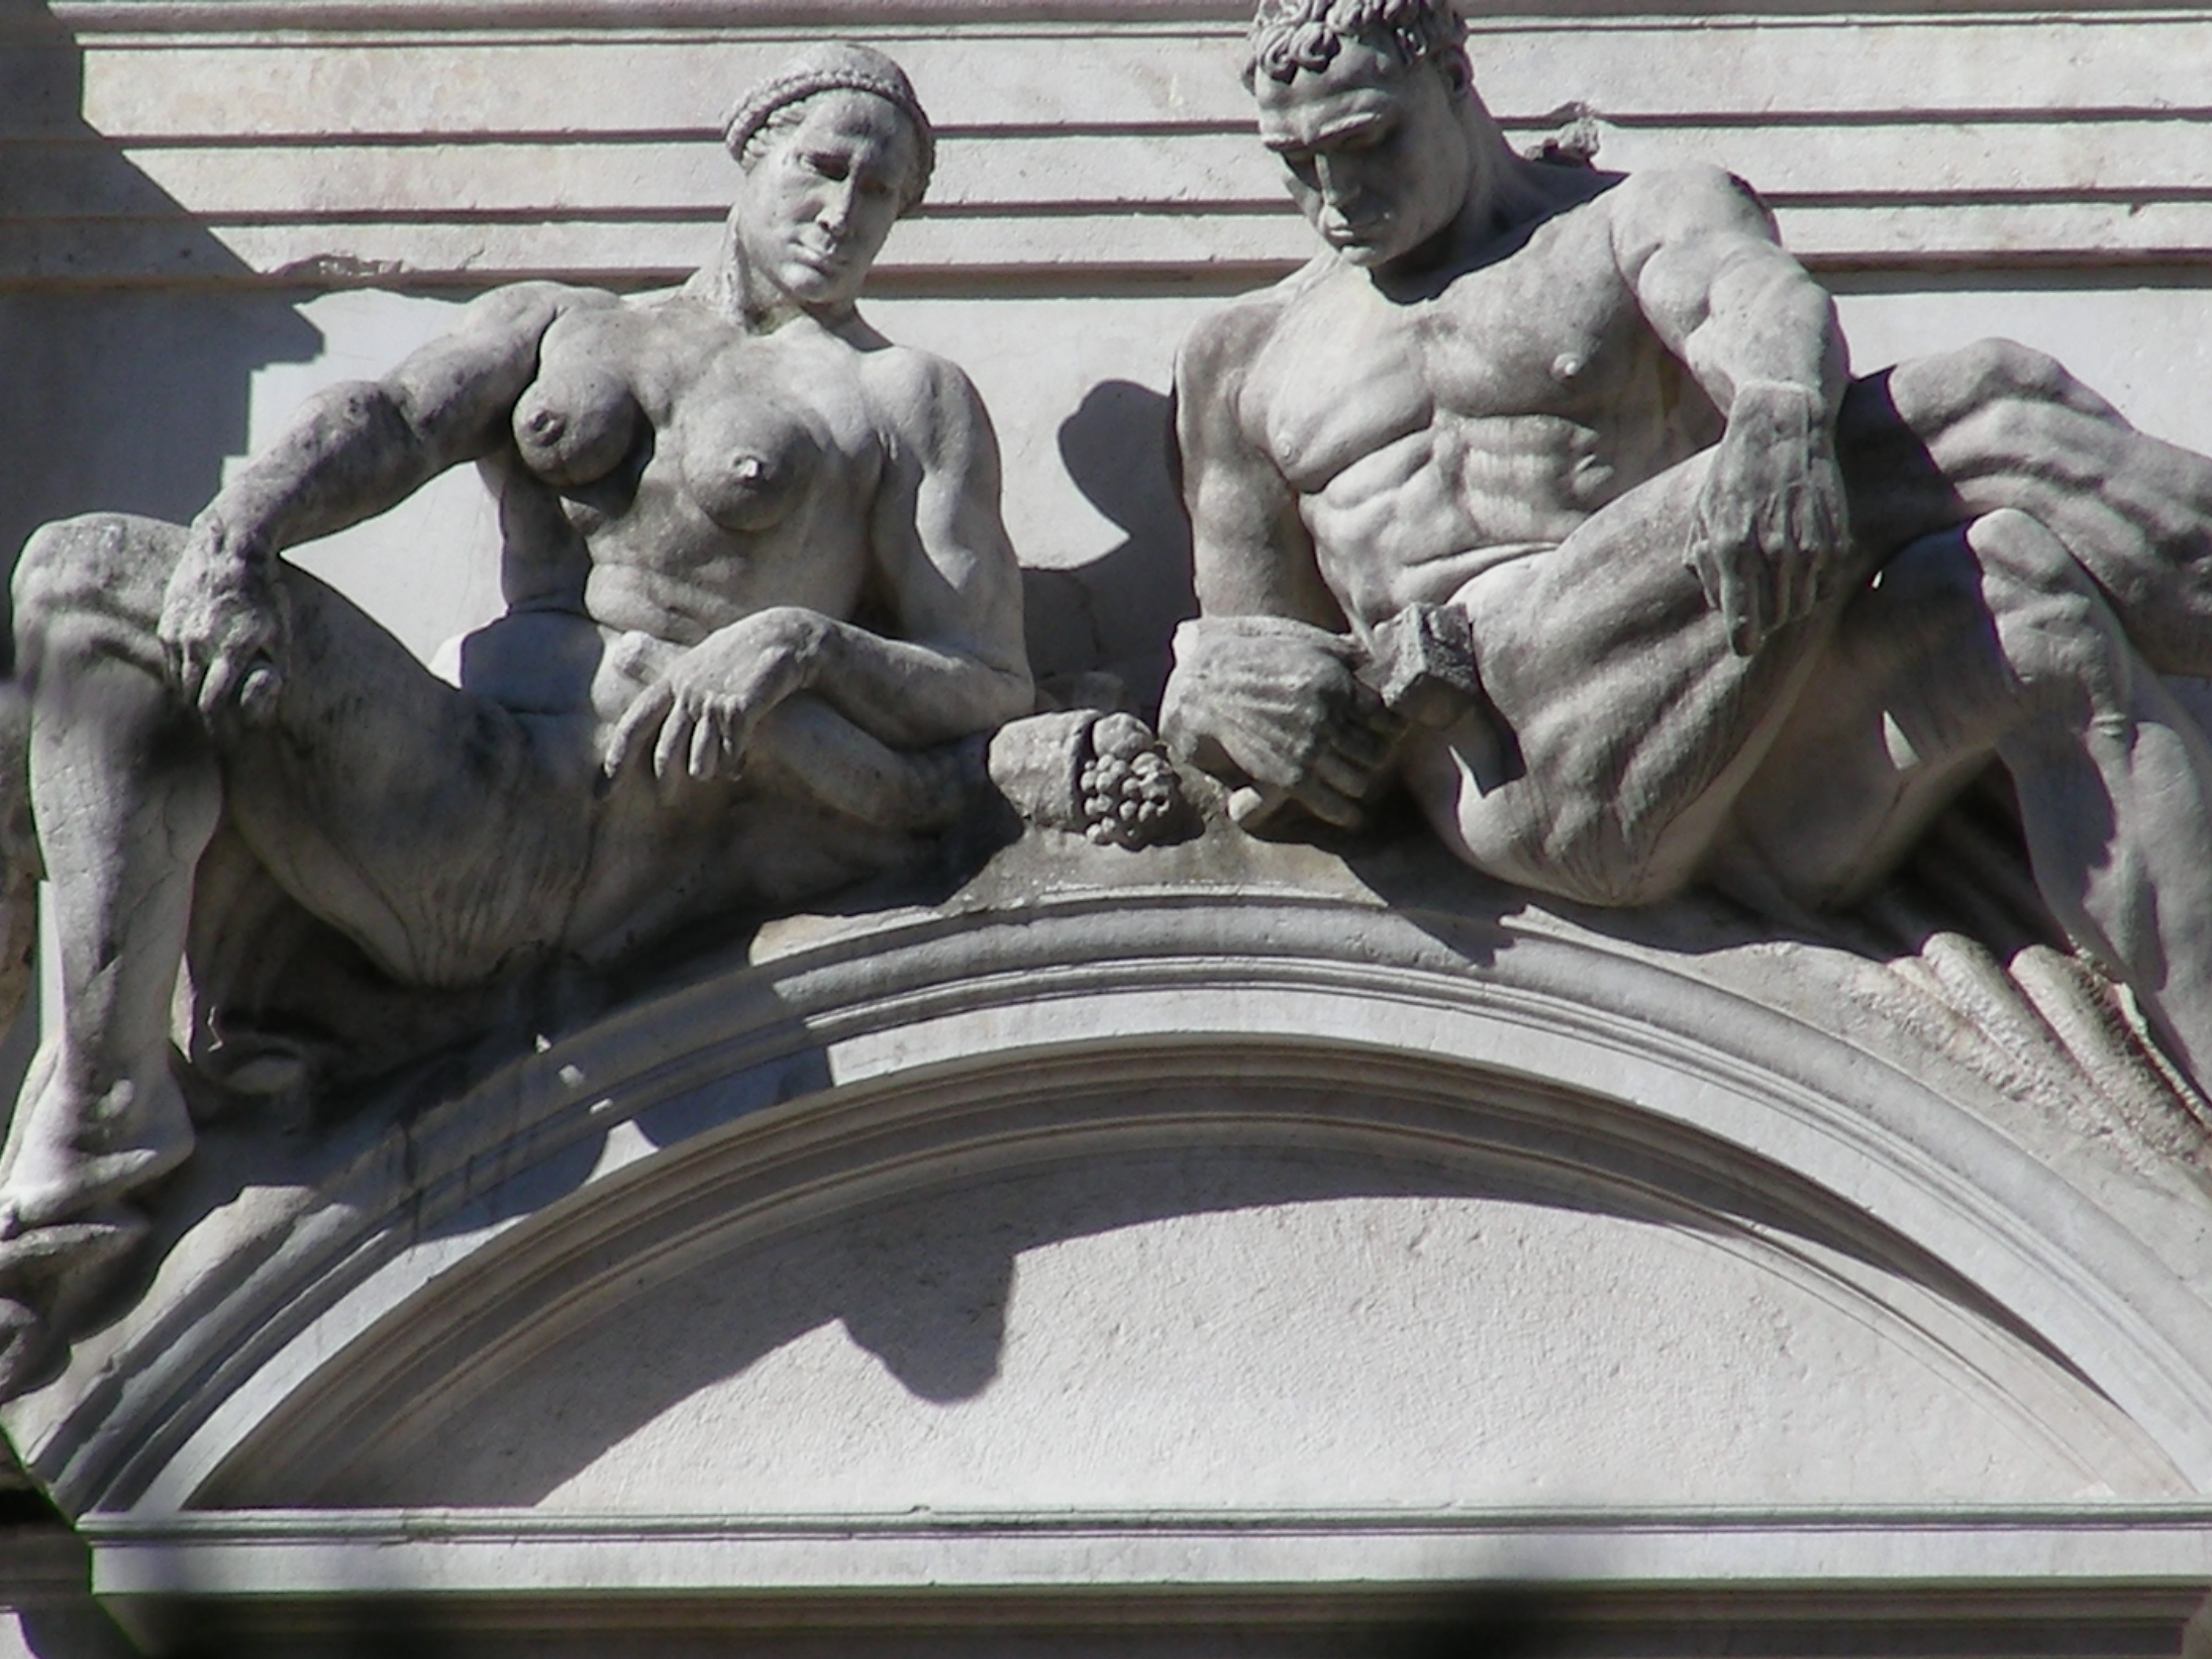
architecture, building, home, monument, statue, italy, old town, sculpture, art, statues, relief, italian, stone carving, bergamo